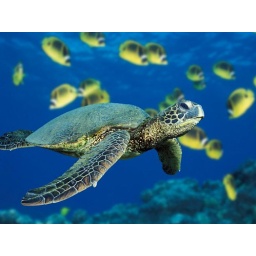
A green sea turtle swims past a school of Raccoon Butterflyfish near Hawaii.